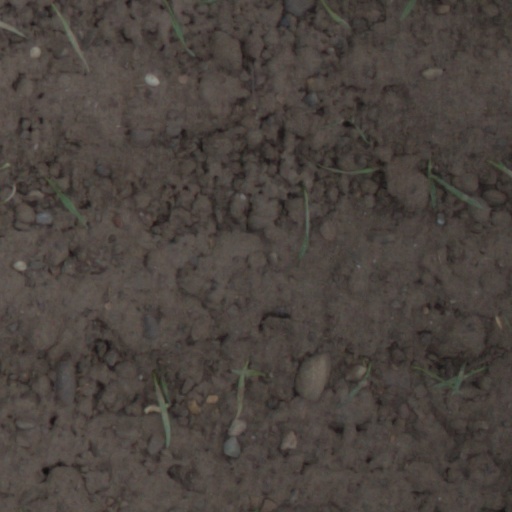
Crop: wheat